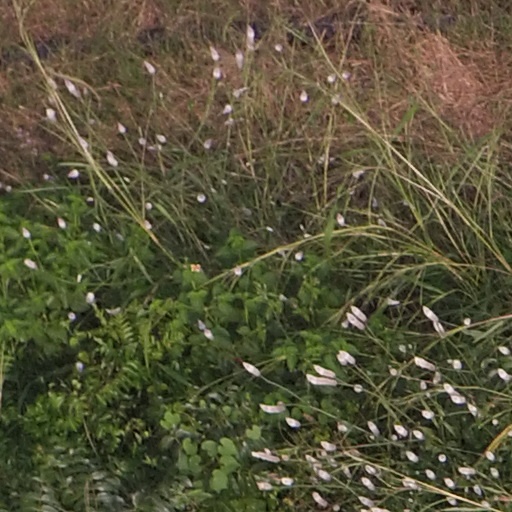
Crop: maize; corn